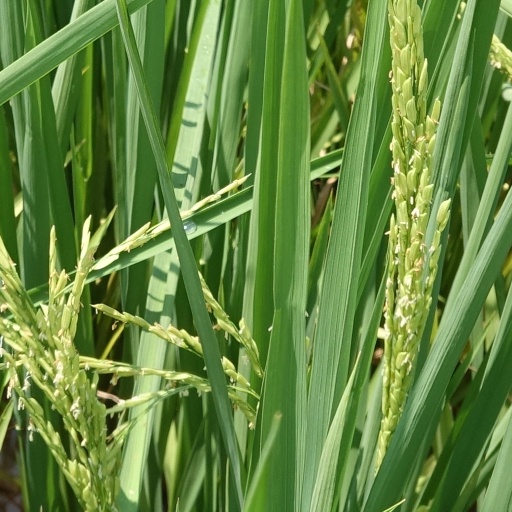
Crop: rice